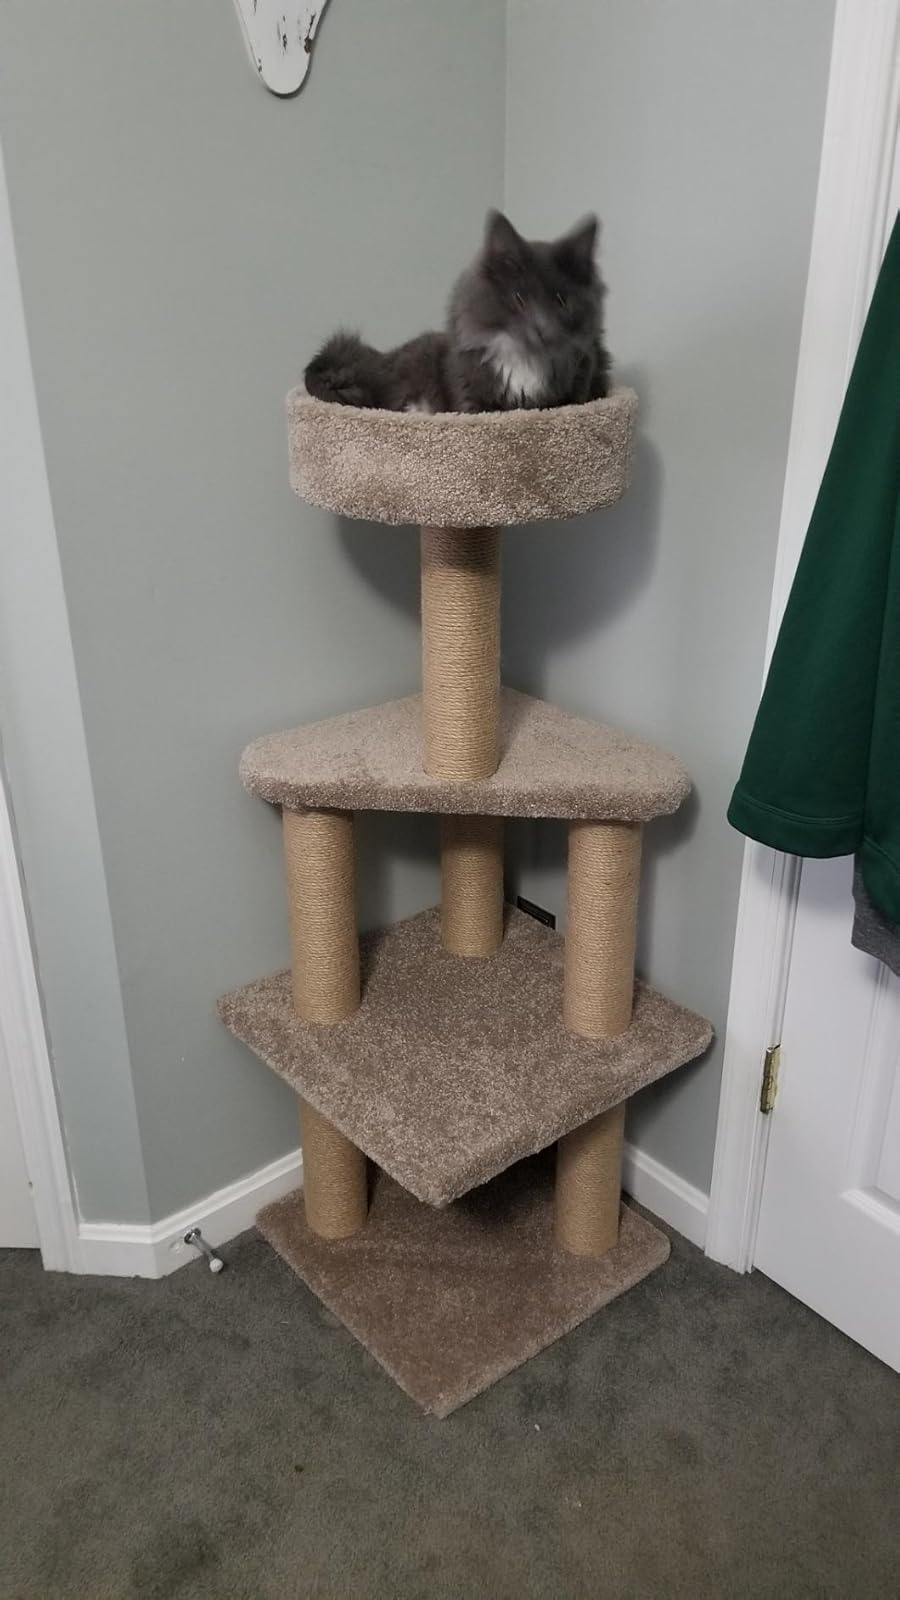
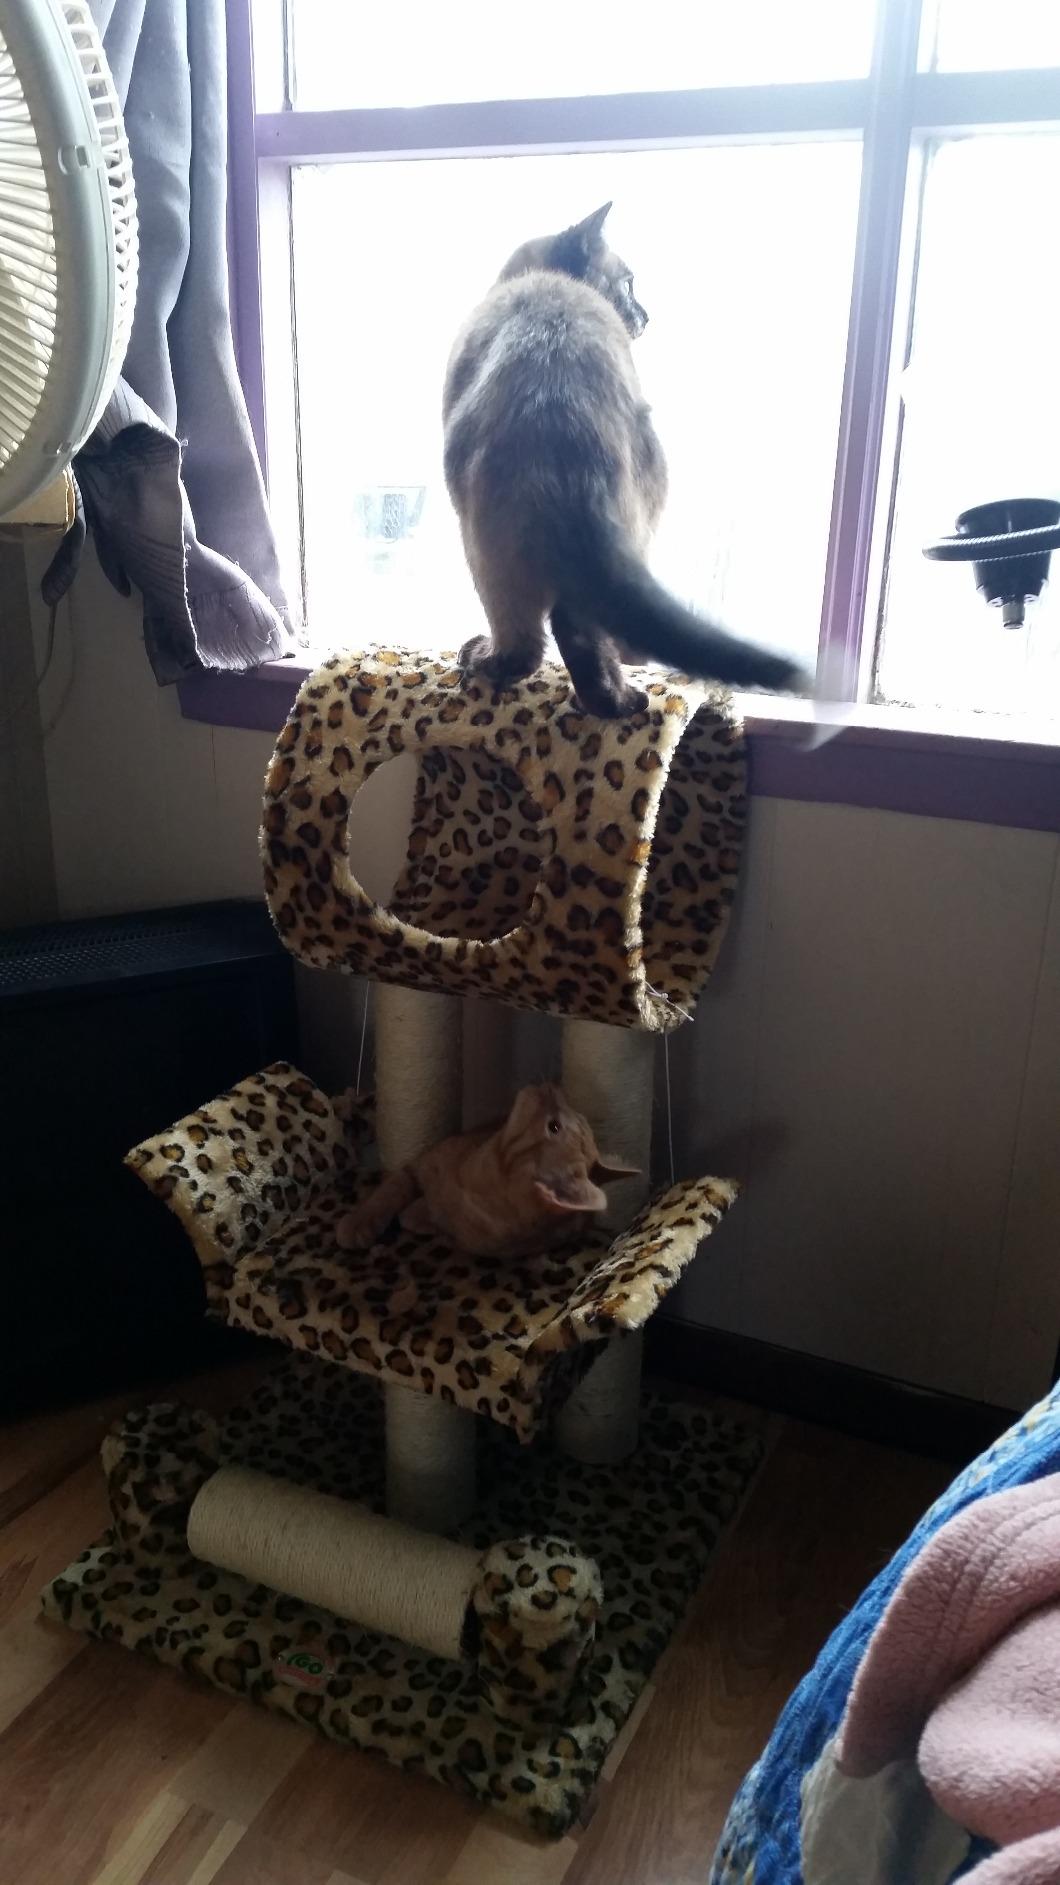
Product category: items_cat tree
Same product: no